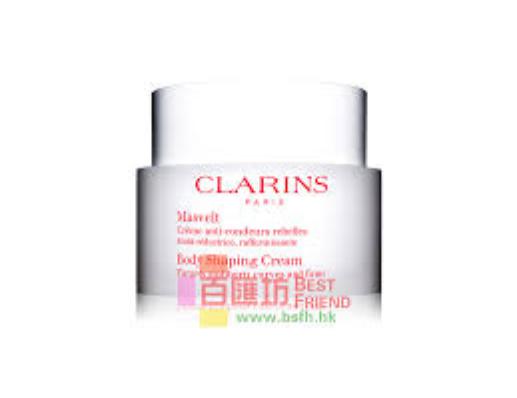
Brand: clarins
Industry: Necessities